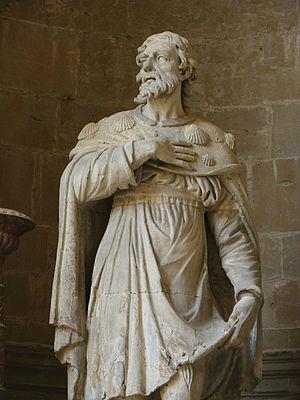
Détail de la statue de Saint-Roch